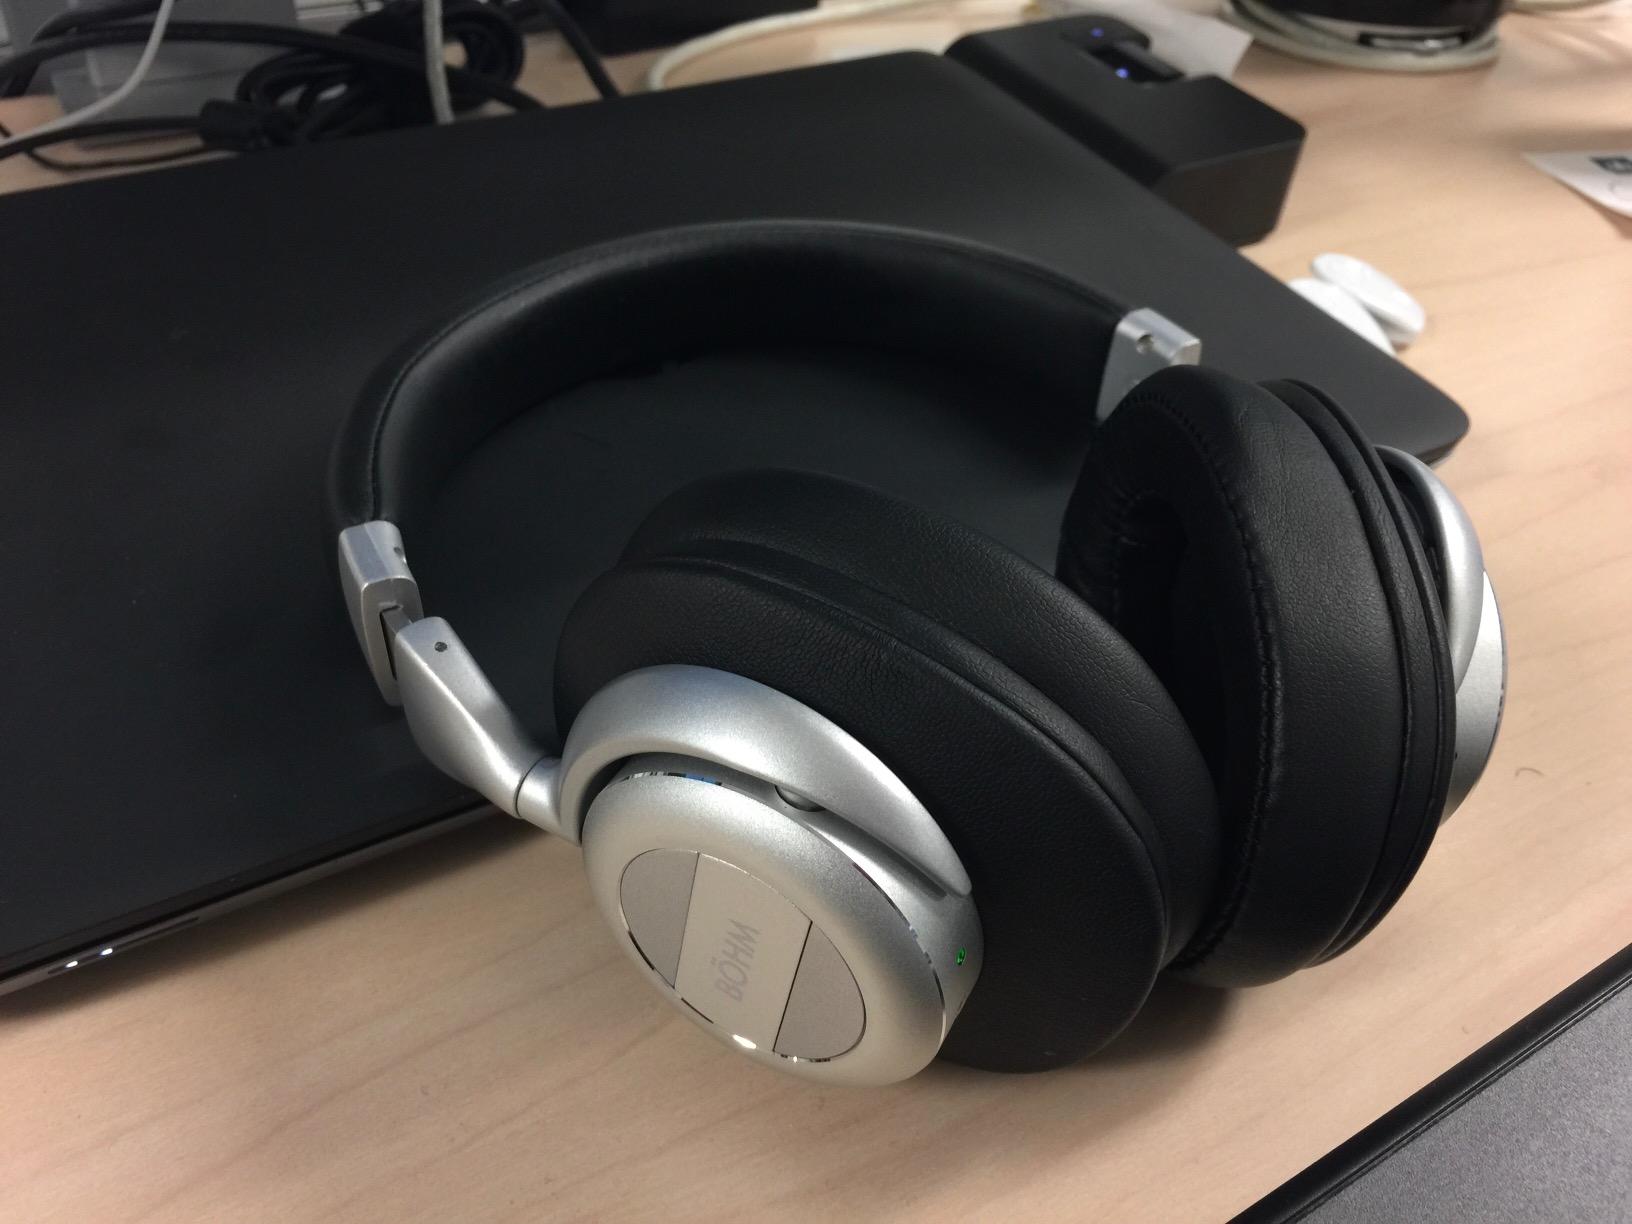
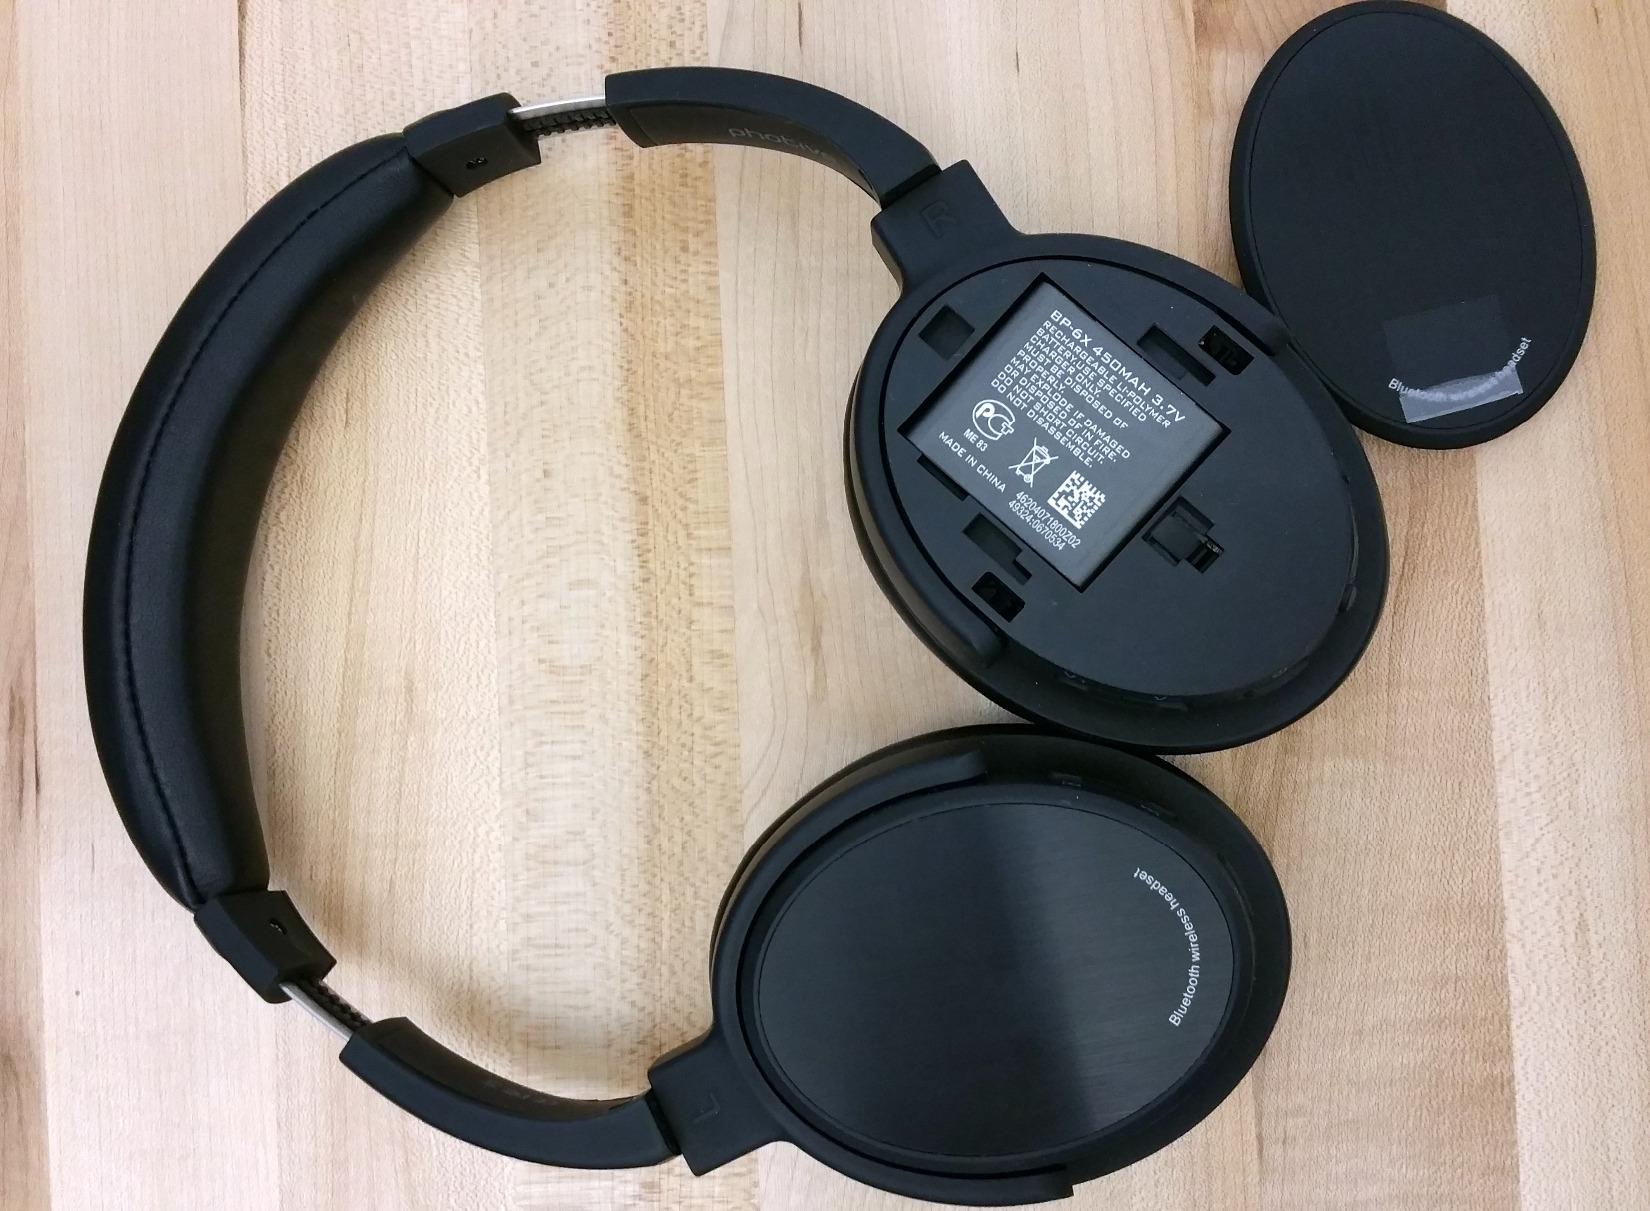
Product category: headphones
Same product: no